Jukka Rislakki

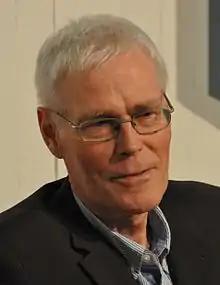
Jukka Rislakki

Jukka Rislakki (1945 in Kuusankoski, Finland) is a Finnish journalist, non-fiction writer, and political cartoonist who has published a number of books, mostly on recent history of Finland, the Baltic states, and books on intelligence activities.